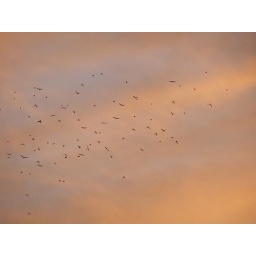
birds flying over a beautiful sunset